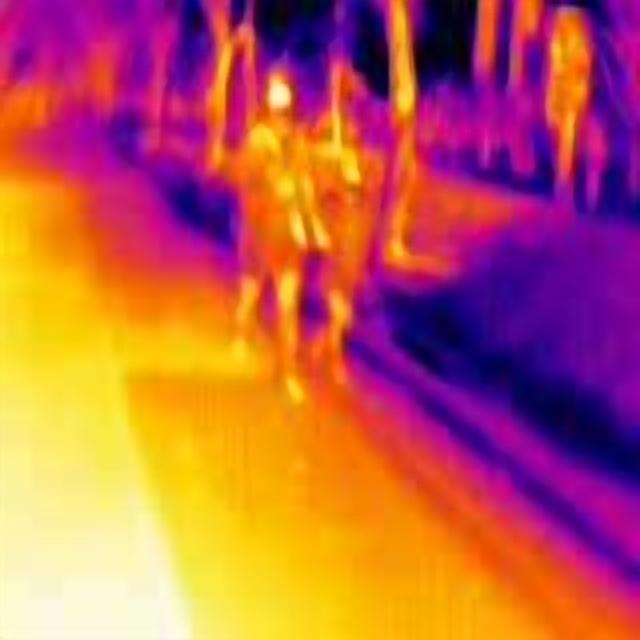
Detected objects:
label: person
label: person